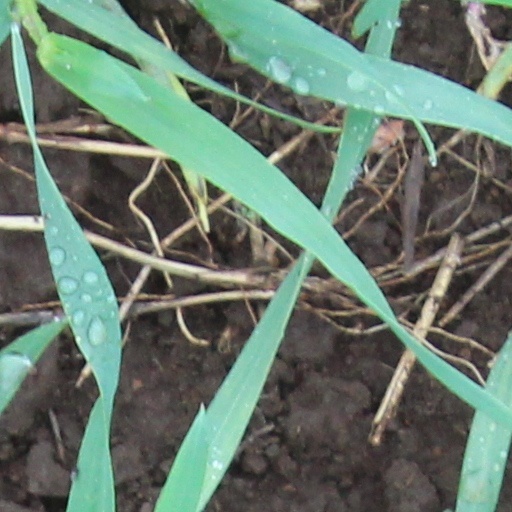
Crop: wheat